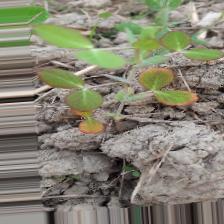
Label: Lentil Rust